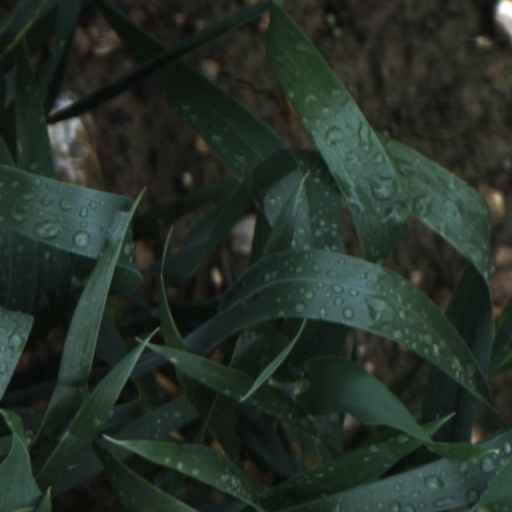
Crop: wheat